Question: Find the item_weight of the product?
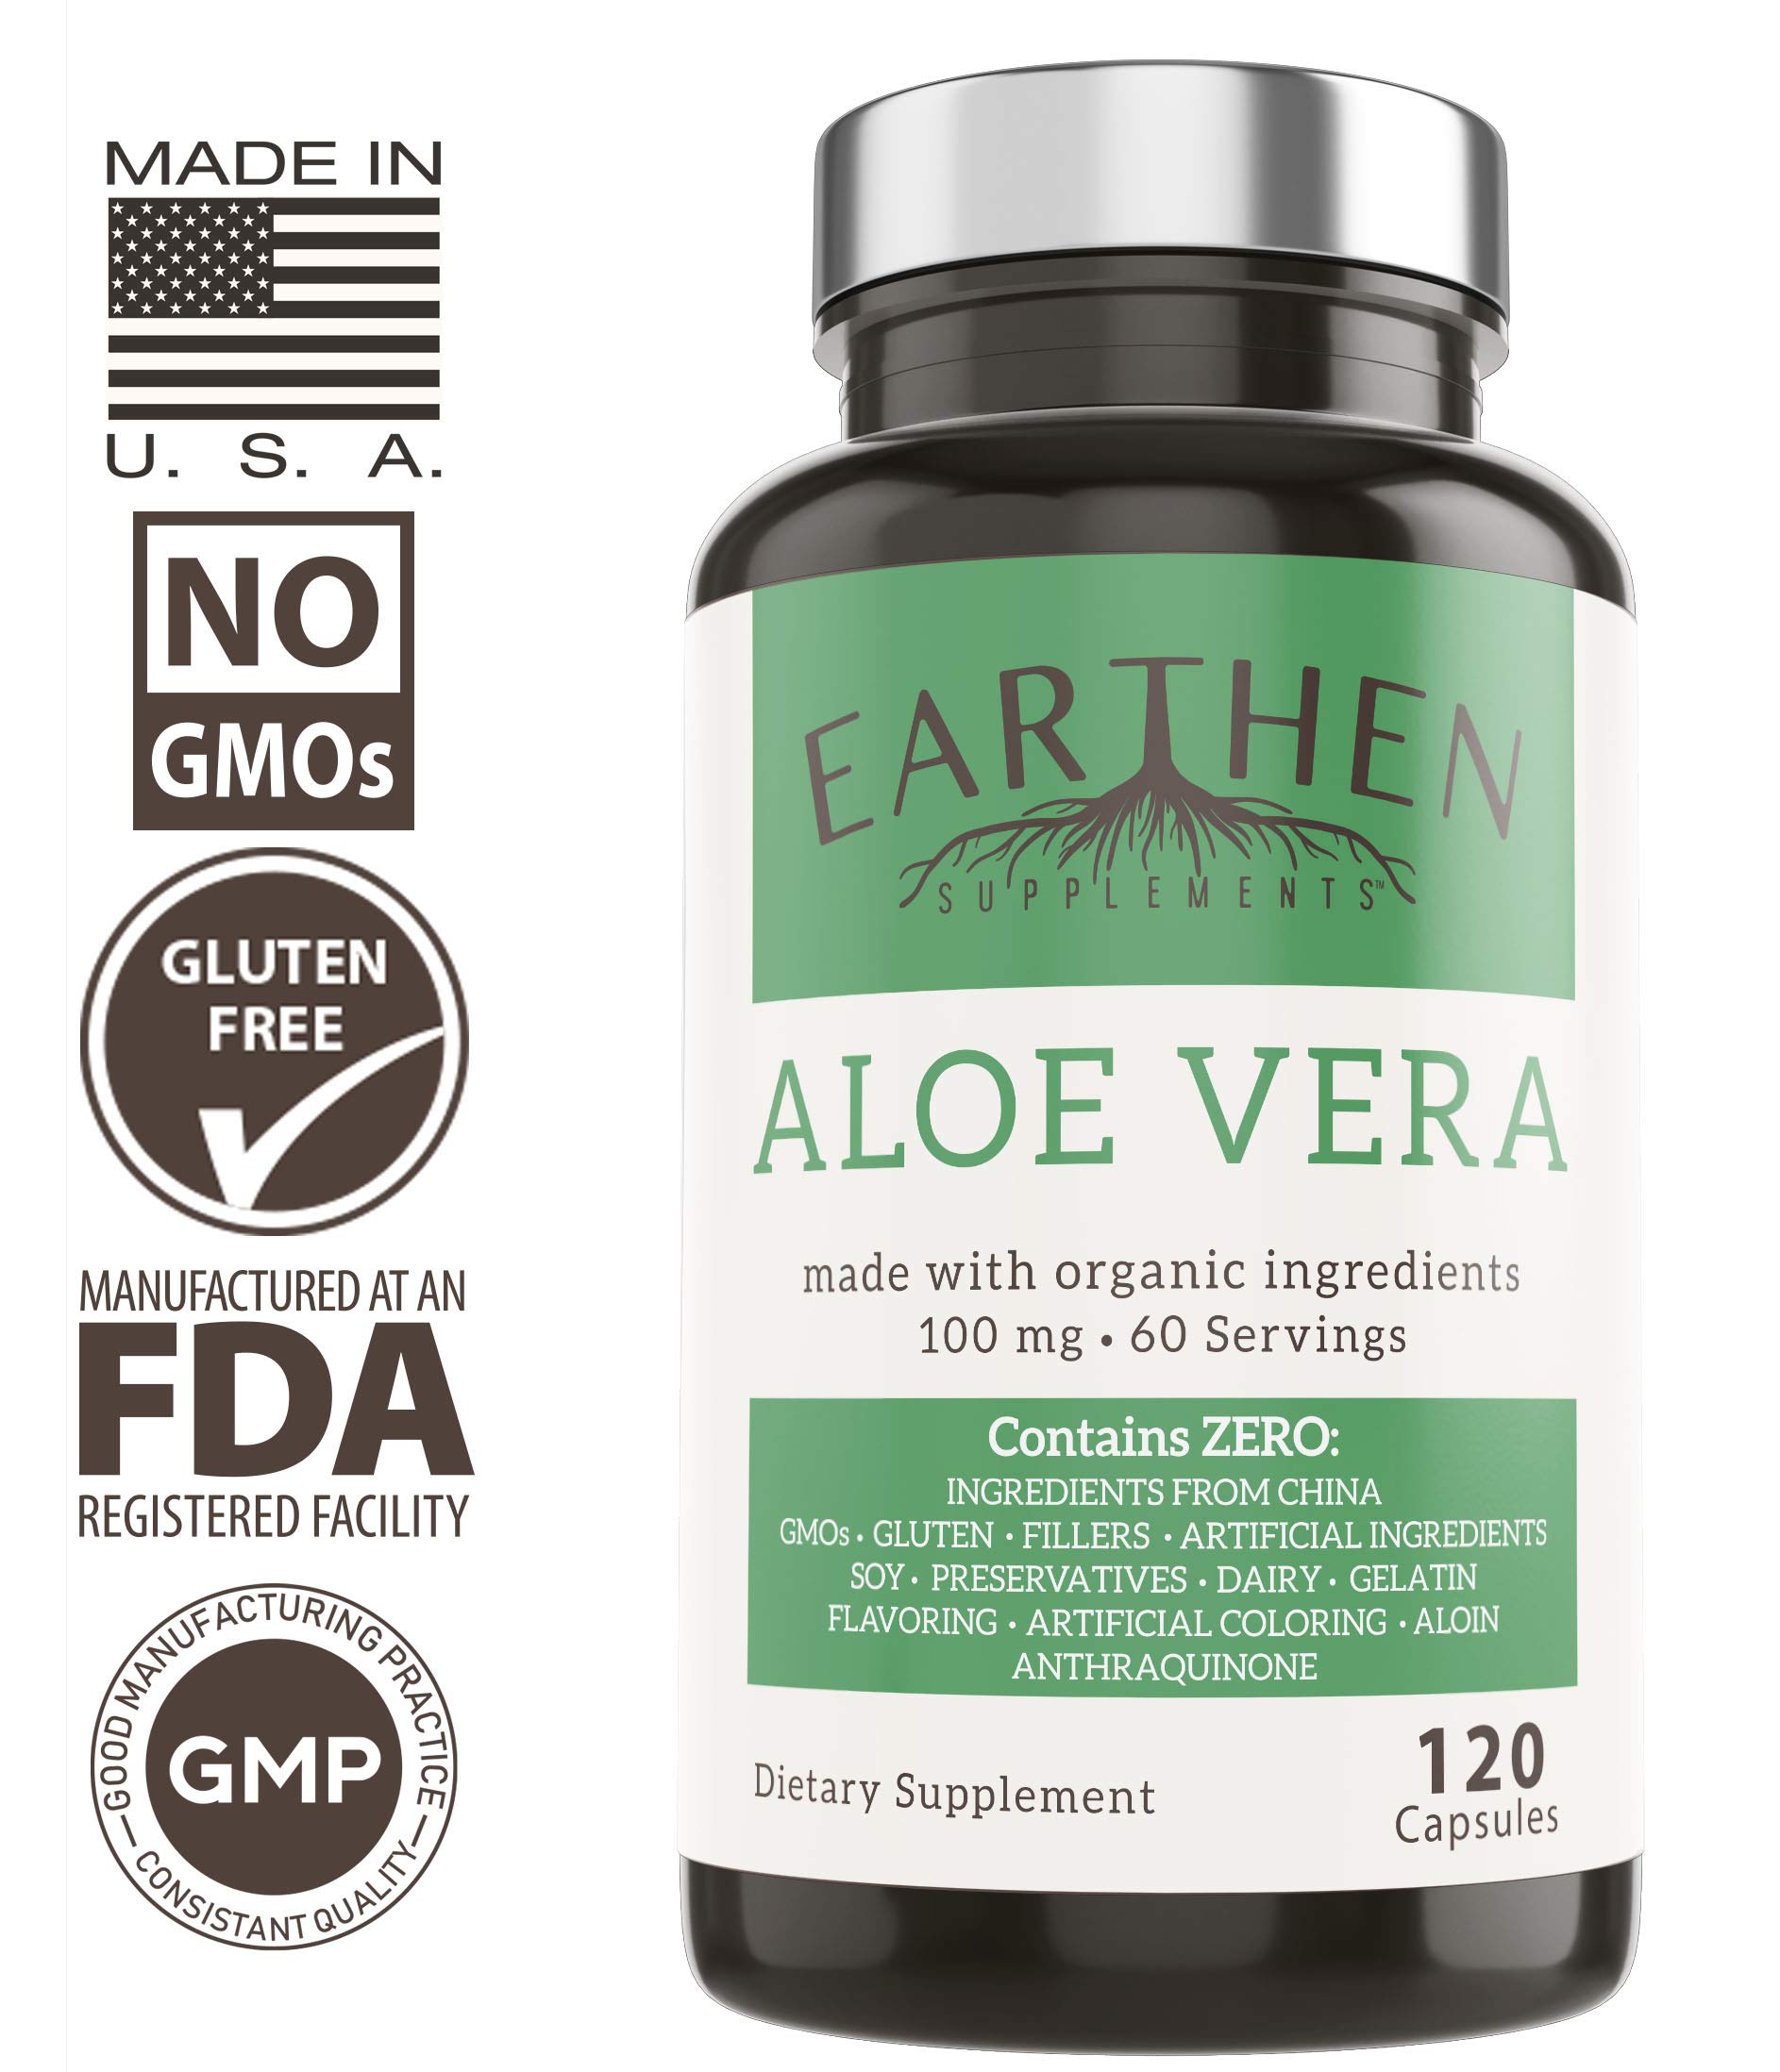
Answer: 100.0 milligram